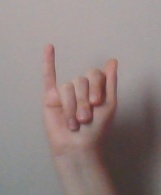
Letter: meem